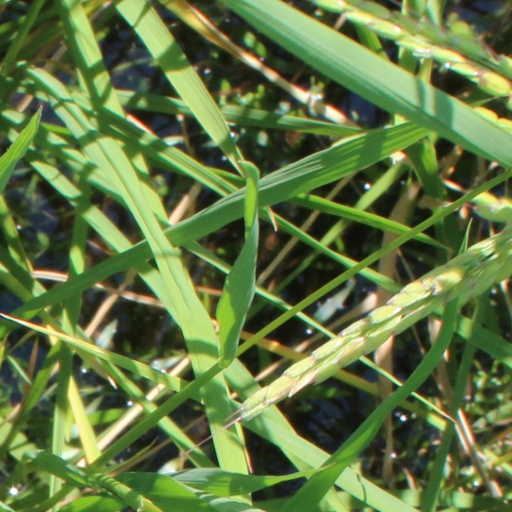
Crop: rice